Spinosaurus

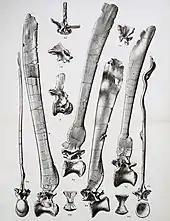
1915 illustration of "S. aegyptiacus" dorsal vertebrae

The cladogram below depicts the findings of Barker "et al.," (2021), who did a specimen-level phylogenetic analysis of "Spinosaurus." Their cladogram can be seen below: